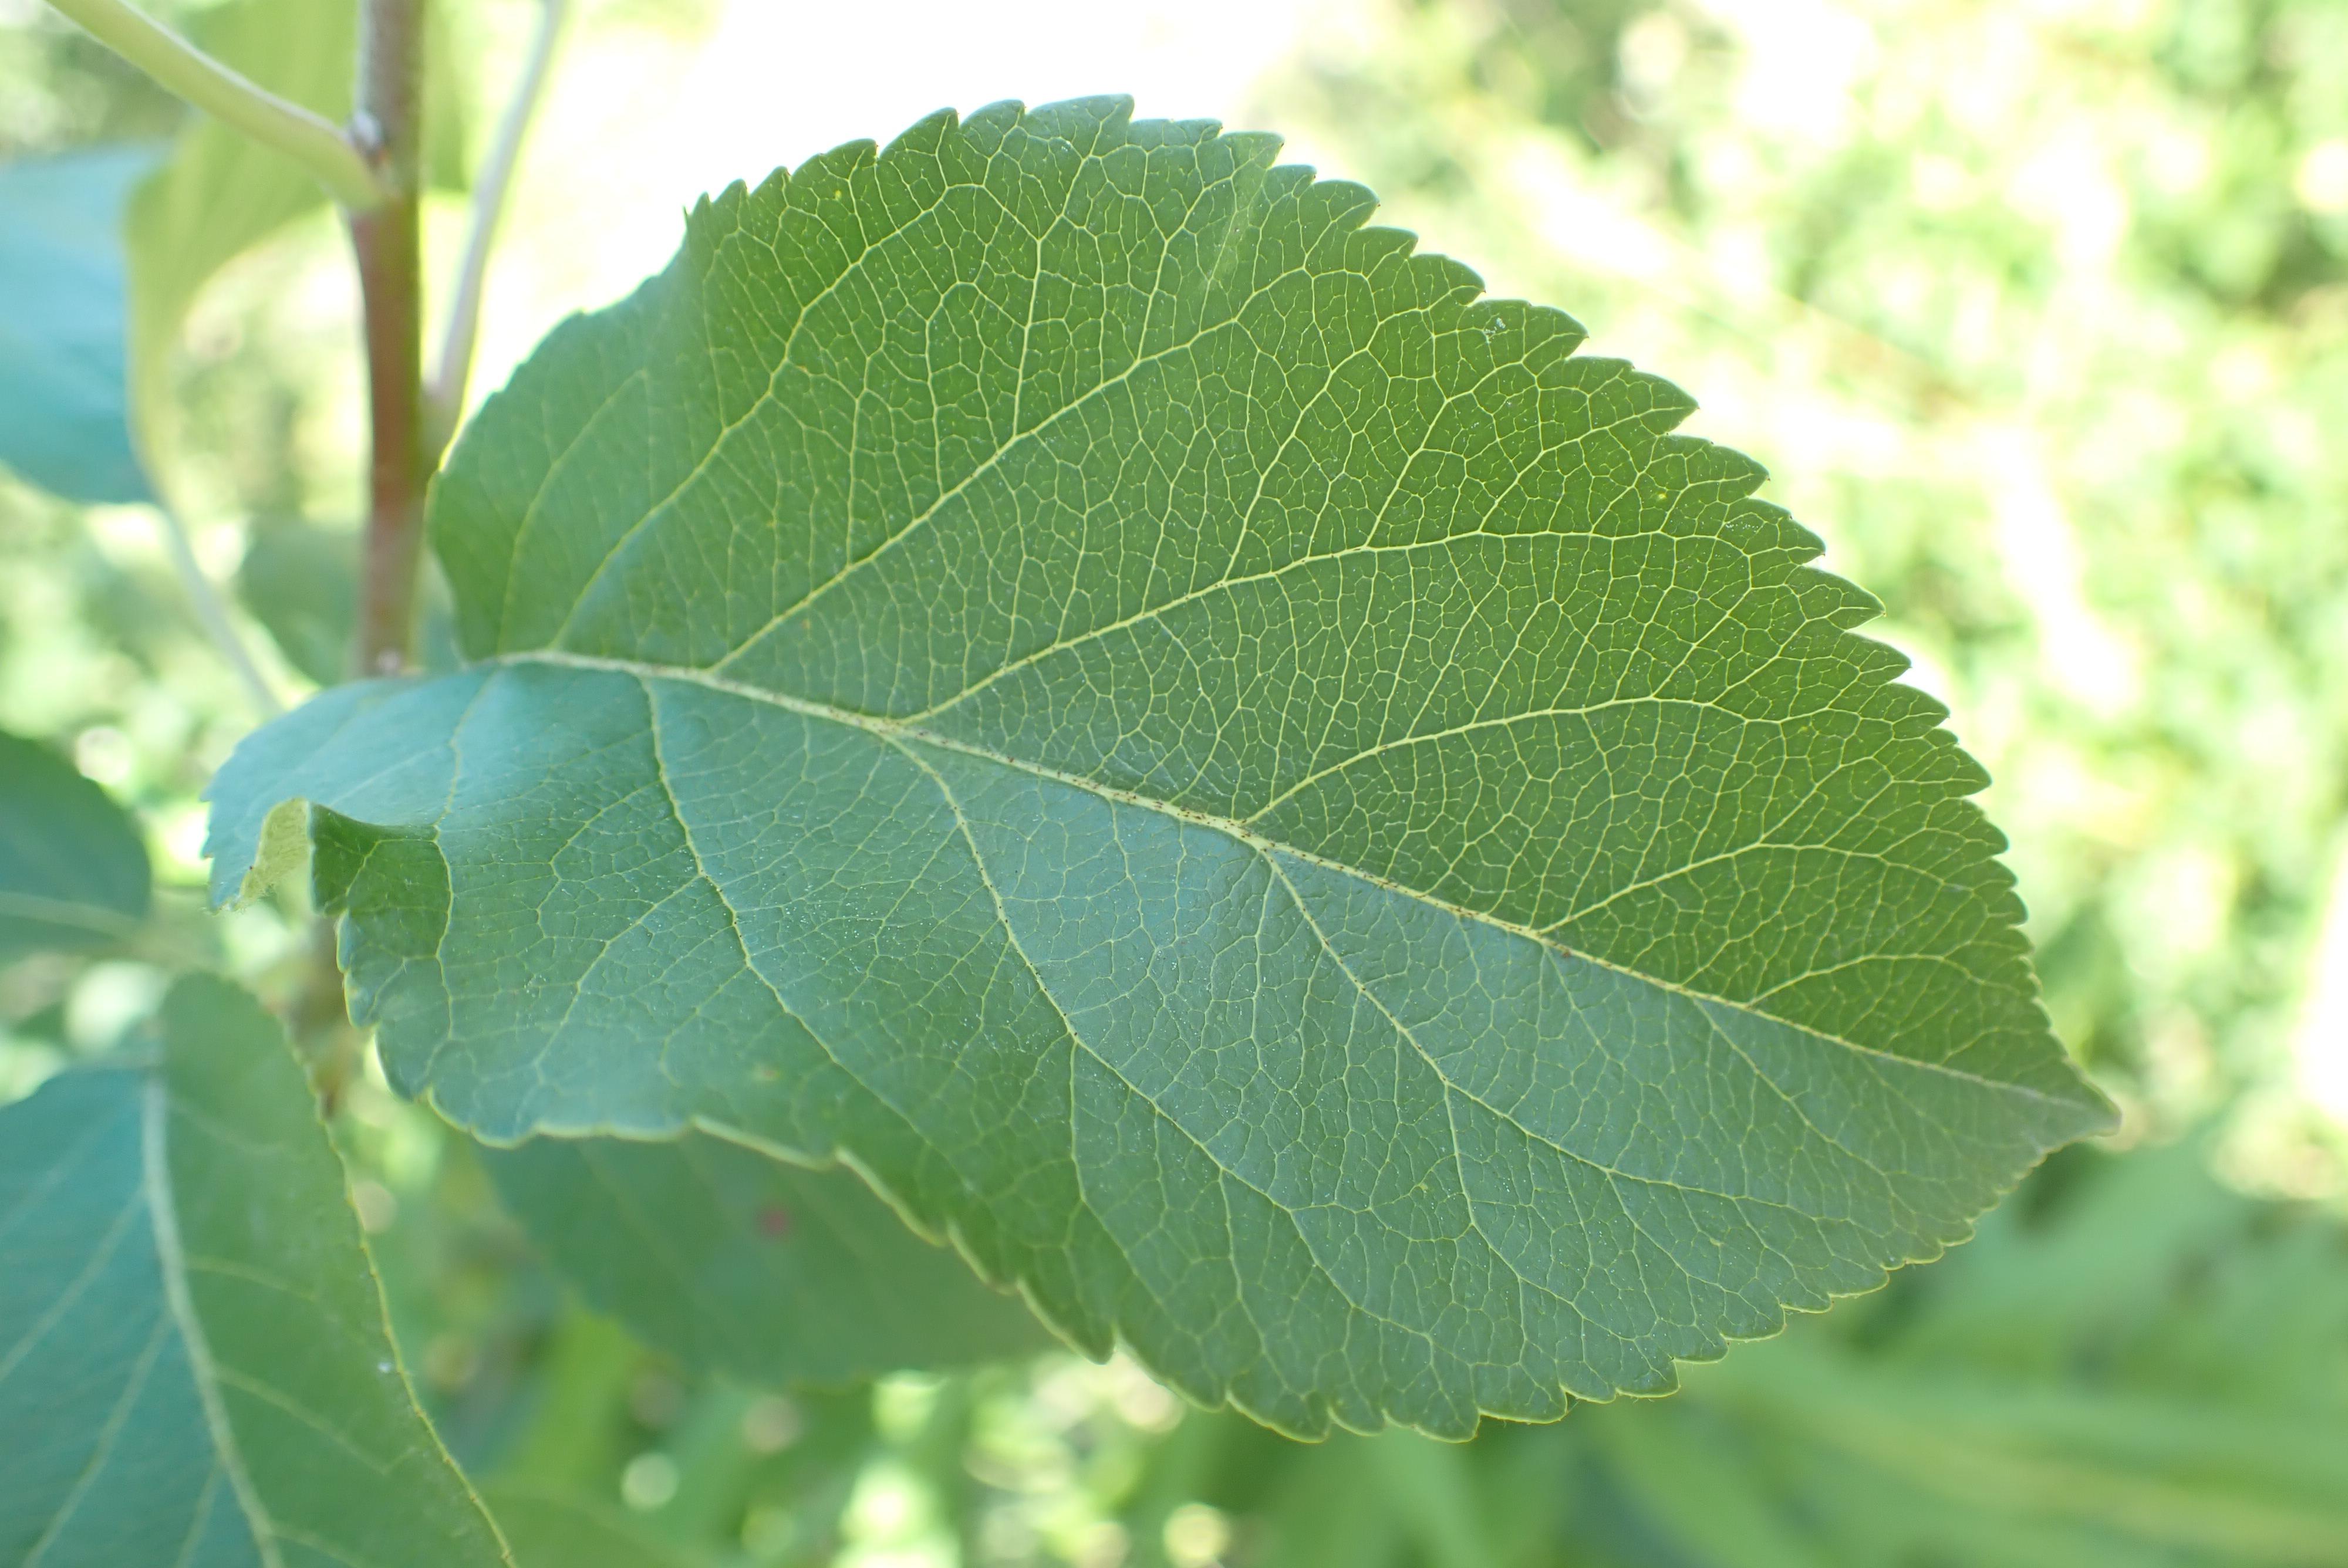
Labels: healthy